Jack Nichols (basketball)

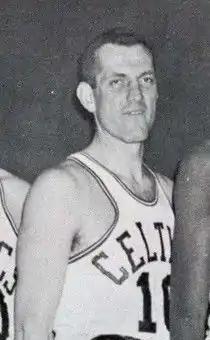

Jack Edward Nichols (April 9, 1926 – December 24, 1992) was an American professional basketball player.